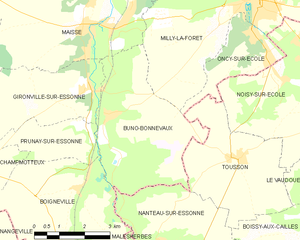
Carte des communes françaises Buno-Bonnevaux